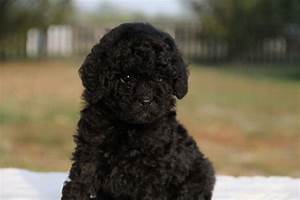
Label: cane